Edward Littleton (died 1610)

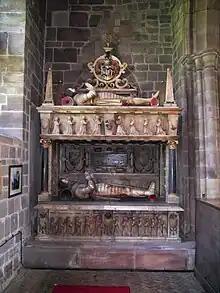
Tomb of two Sir Edward Littletons, father and son. East wall of north chancel aisle. Lower stage: Sir Edward Littleton (d. 1610) and his wife, Margaret Devereux. Upper stage: Sir Edward (d. 1629), and his wife, Mary Fisher. Their son, also Sir Edward, became the first baronet in 1627.

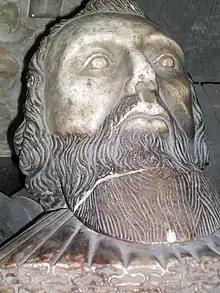
Sir Edward Littleton, who succeeded in 1574 and died in 1610, as portrayed on a double tomb in St. Michael's church, Penkridge.

Sir Edward Littleton (ca. 15551610) was a Staffordshire landowner, politician and rebel from the extended Littleton/Lyttelton family. A supporter of Robert Devereux, 2nd Earl of Essex, he was the victim of a notorious electoral fraud in 1597 and a participant in the Essex Rebellion, although he escaped with his life. In the reign of James I he was elected a member of the parliament of England.